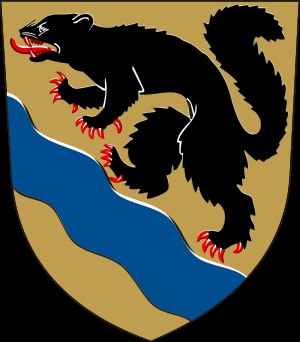
Gustaf von Numers
Eksempel på våben udfærdiget af Gustaf von Numers: Byen Nokiasvåben.
Gustaf von Numers var en finsk heraldiker.